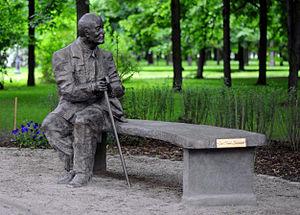
Wojciech Gryniewicz est un sculpteur polonais.